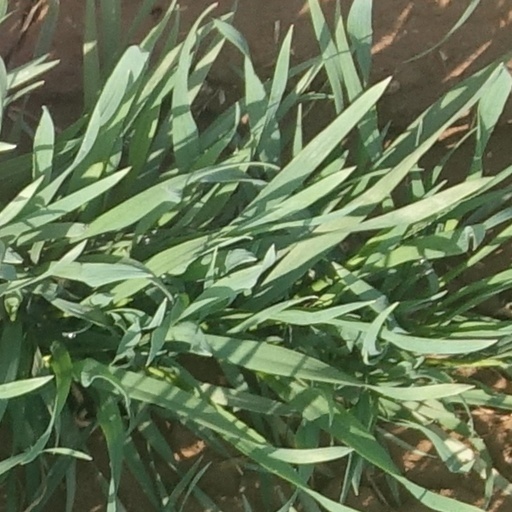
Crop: wheat